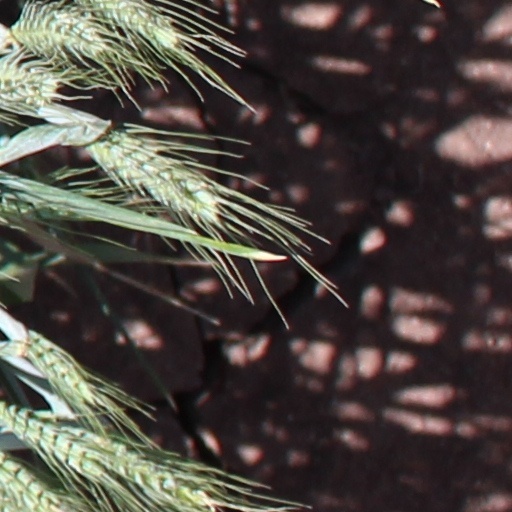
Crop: wheat